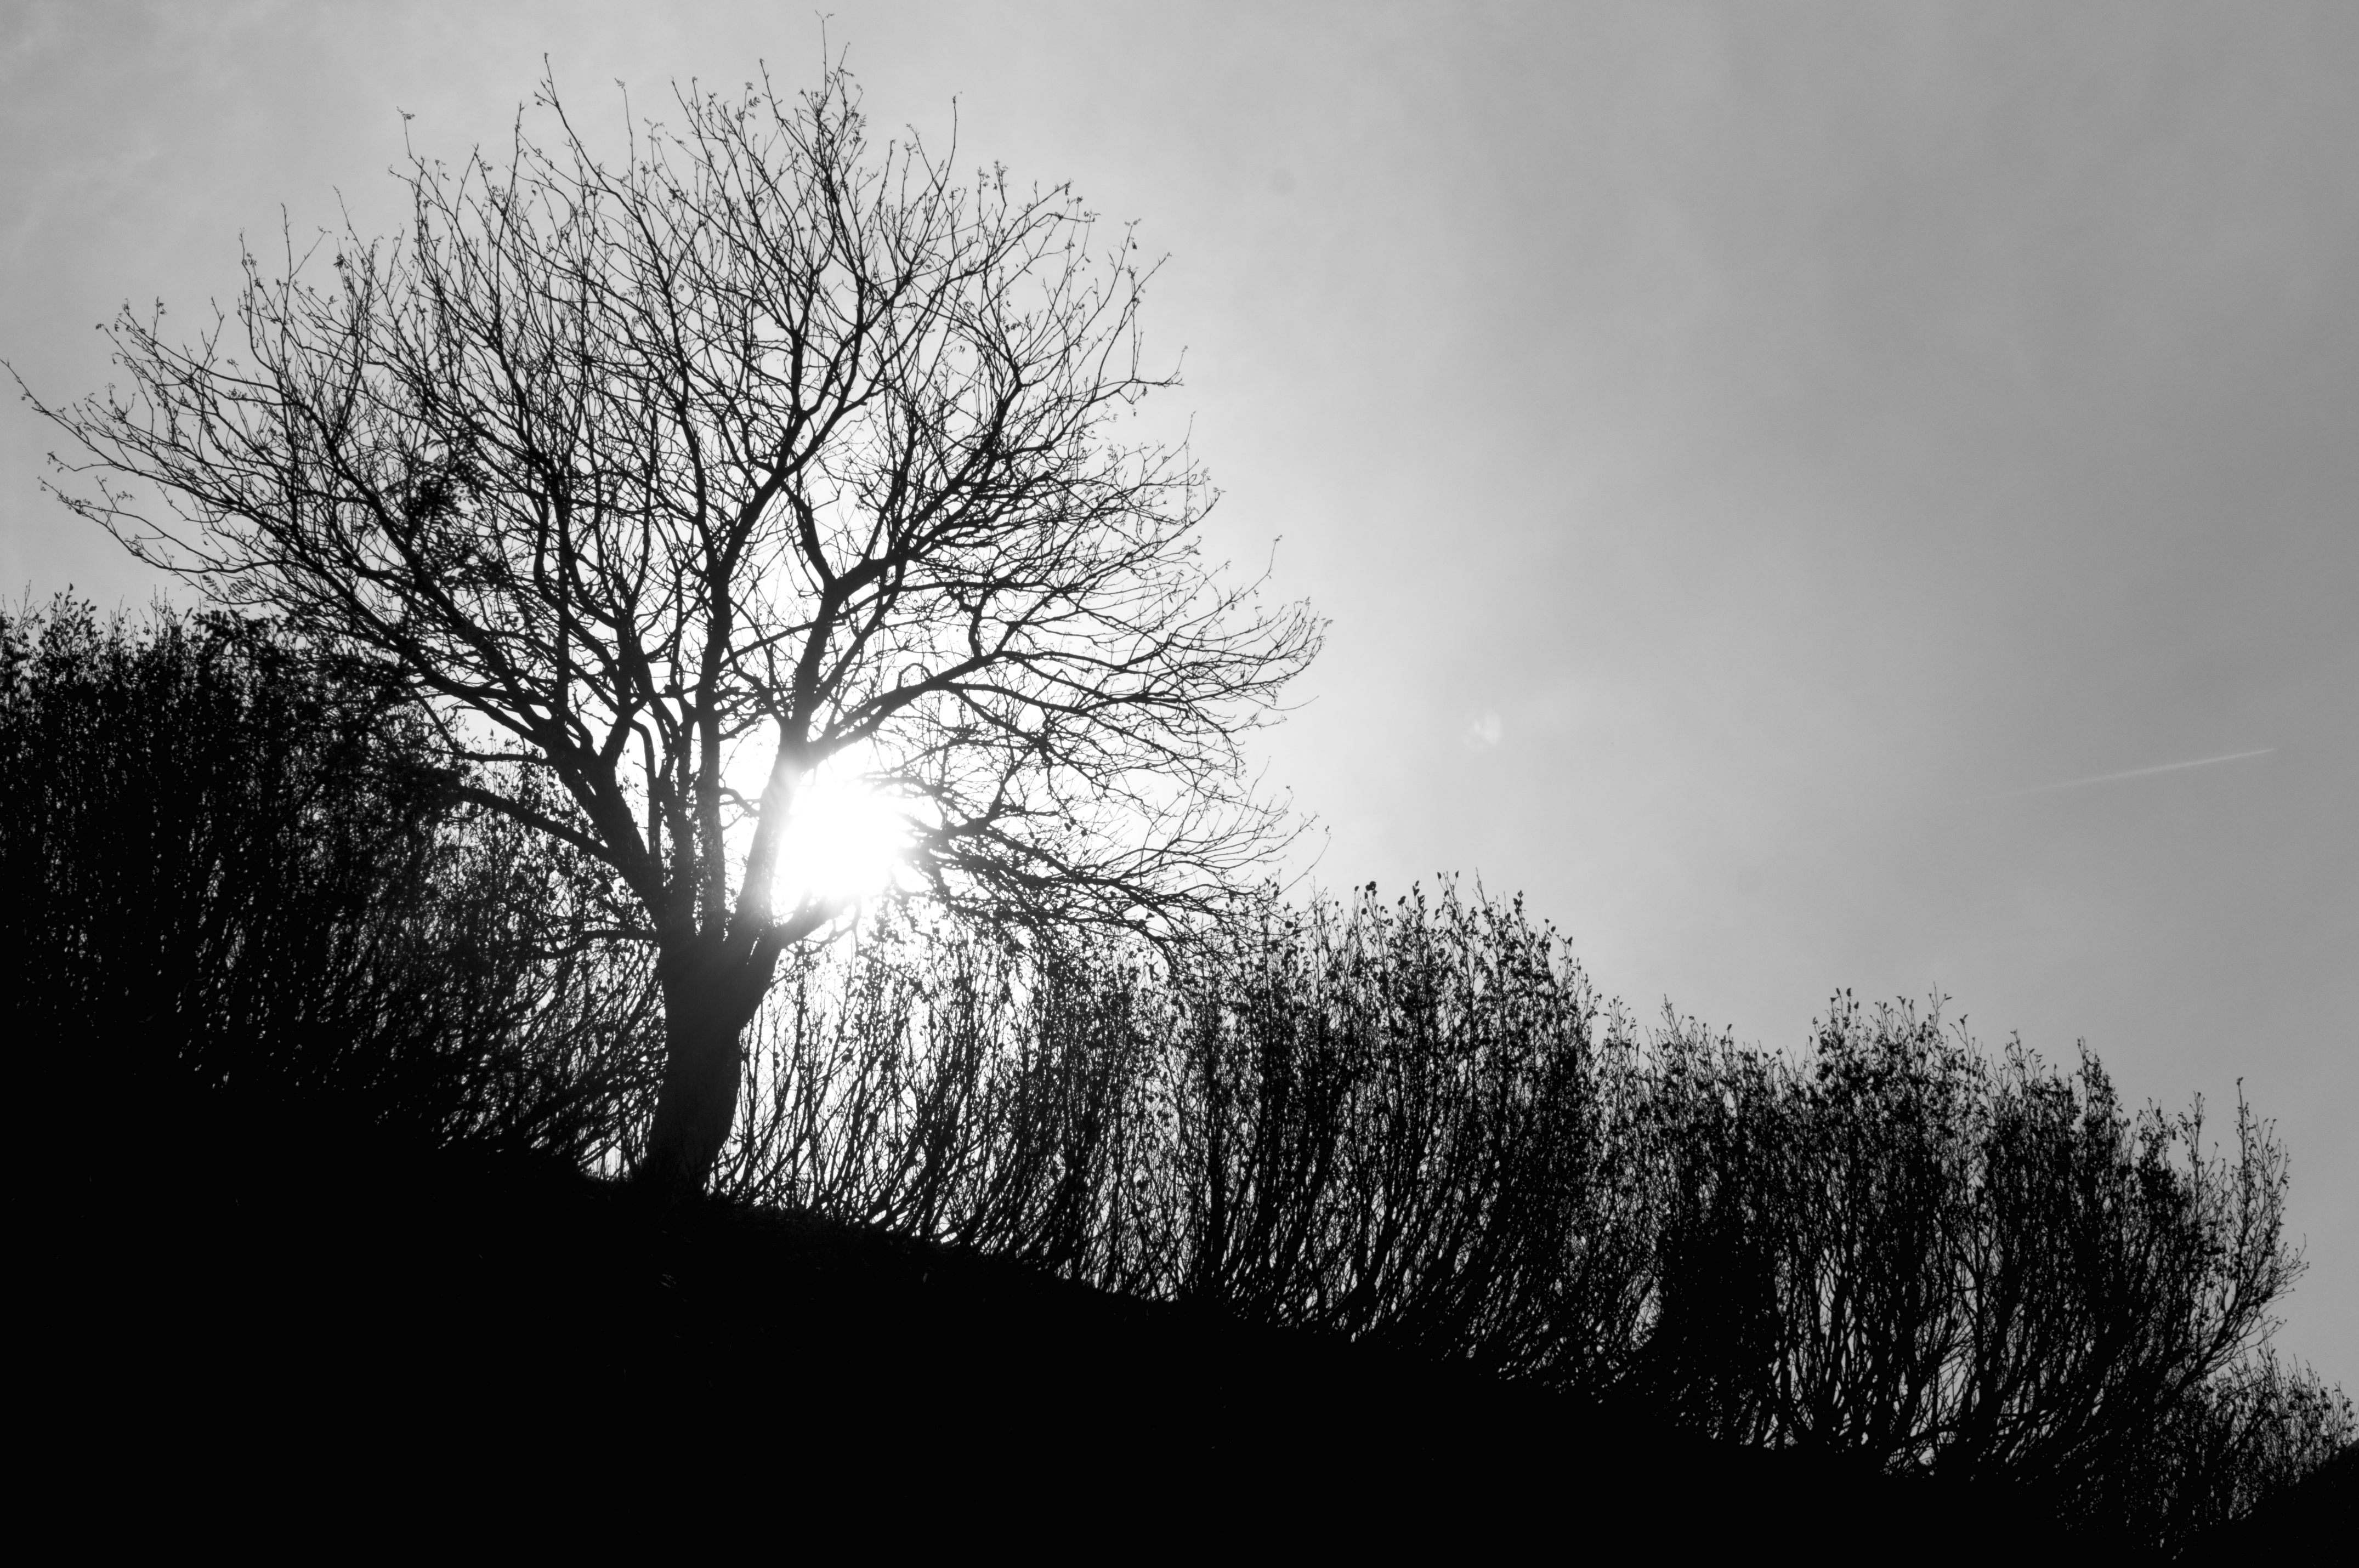
tree, nature, grass, branch, winter, light, cloud, black and white, plant, sky, fog, mist, sunlight, morning, atmosphere, weather, darkness, monochrome, monochrome photography, atmospheric phenomenon, woody plant